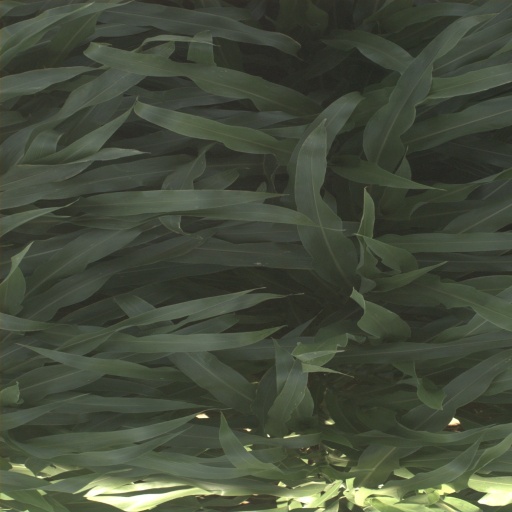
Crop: sorghum